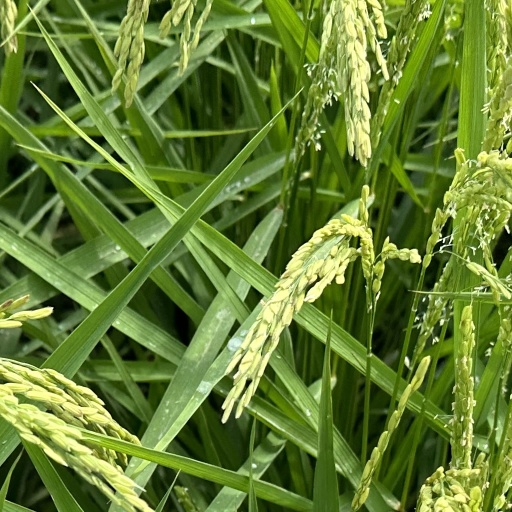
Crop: rice